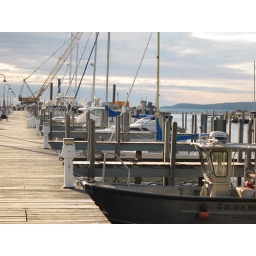
The sail boat has been an icon along my journey around Lake Michagin